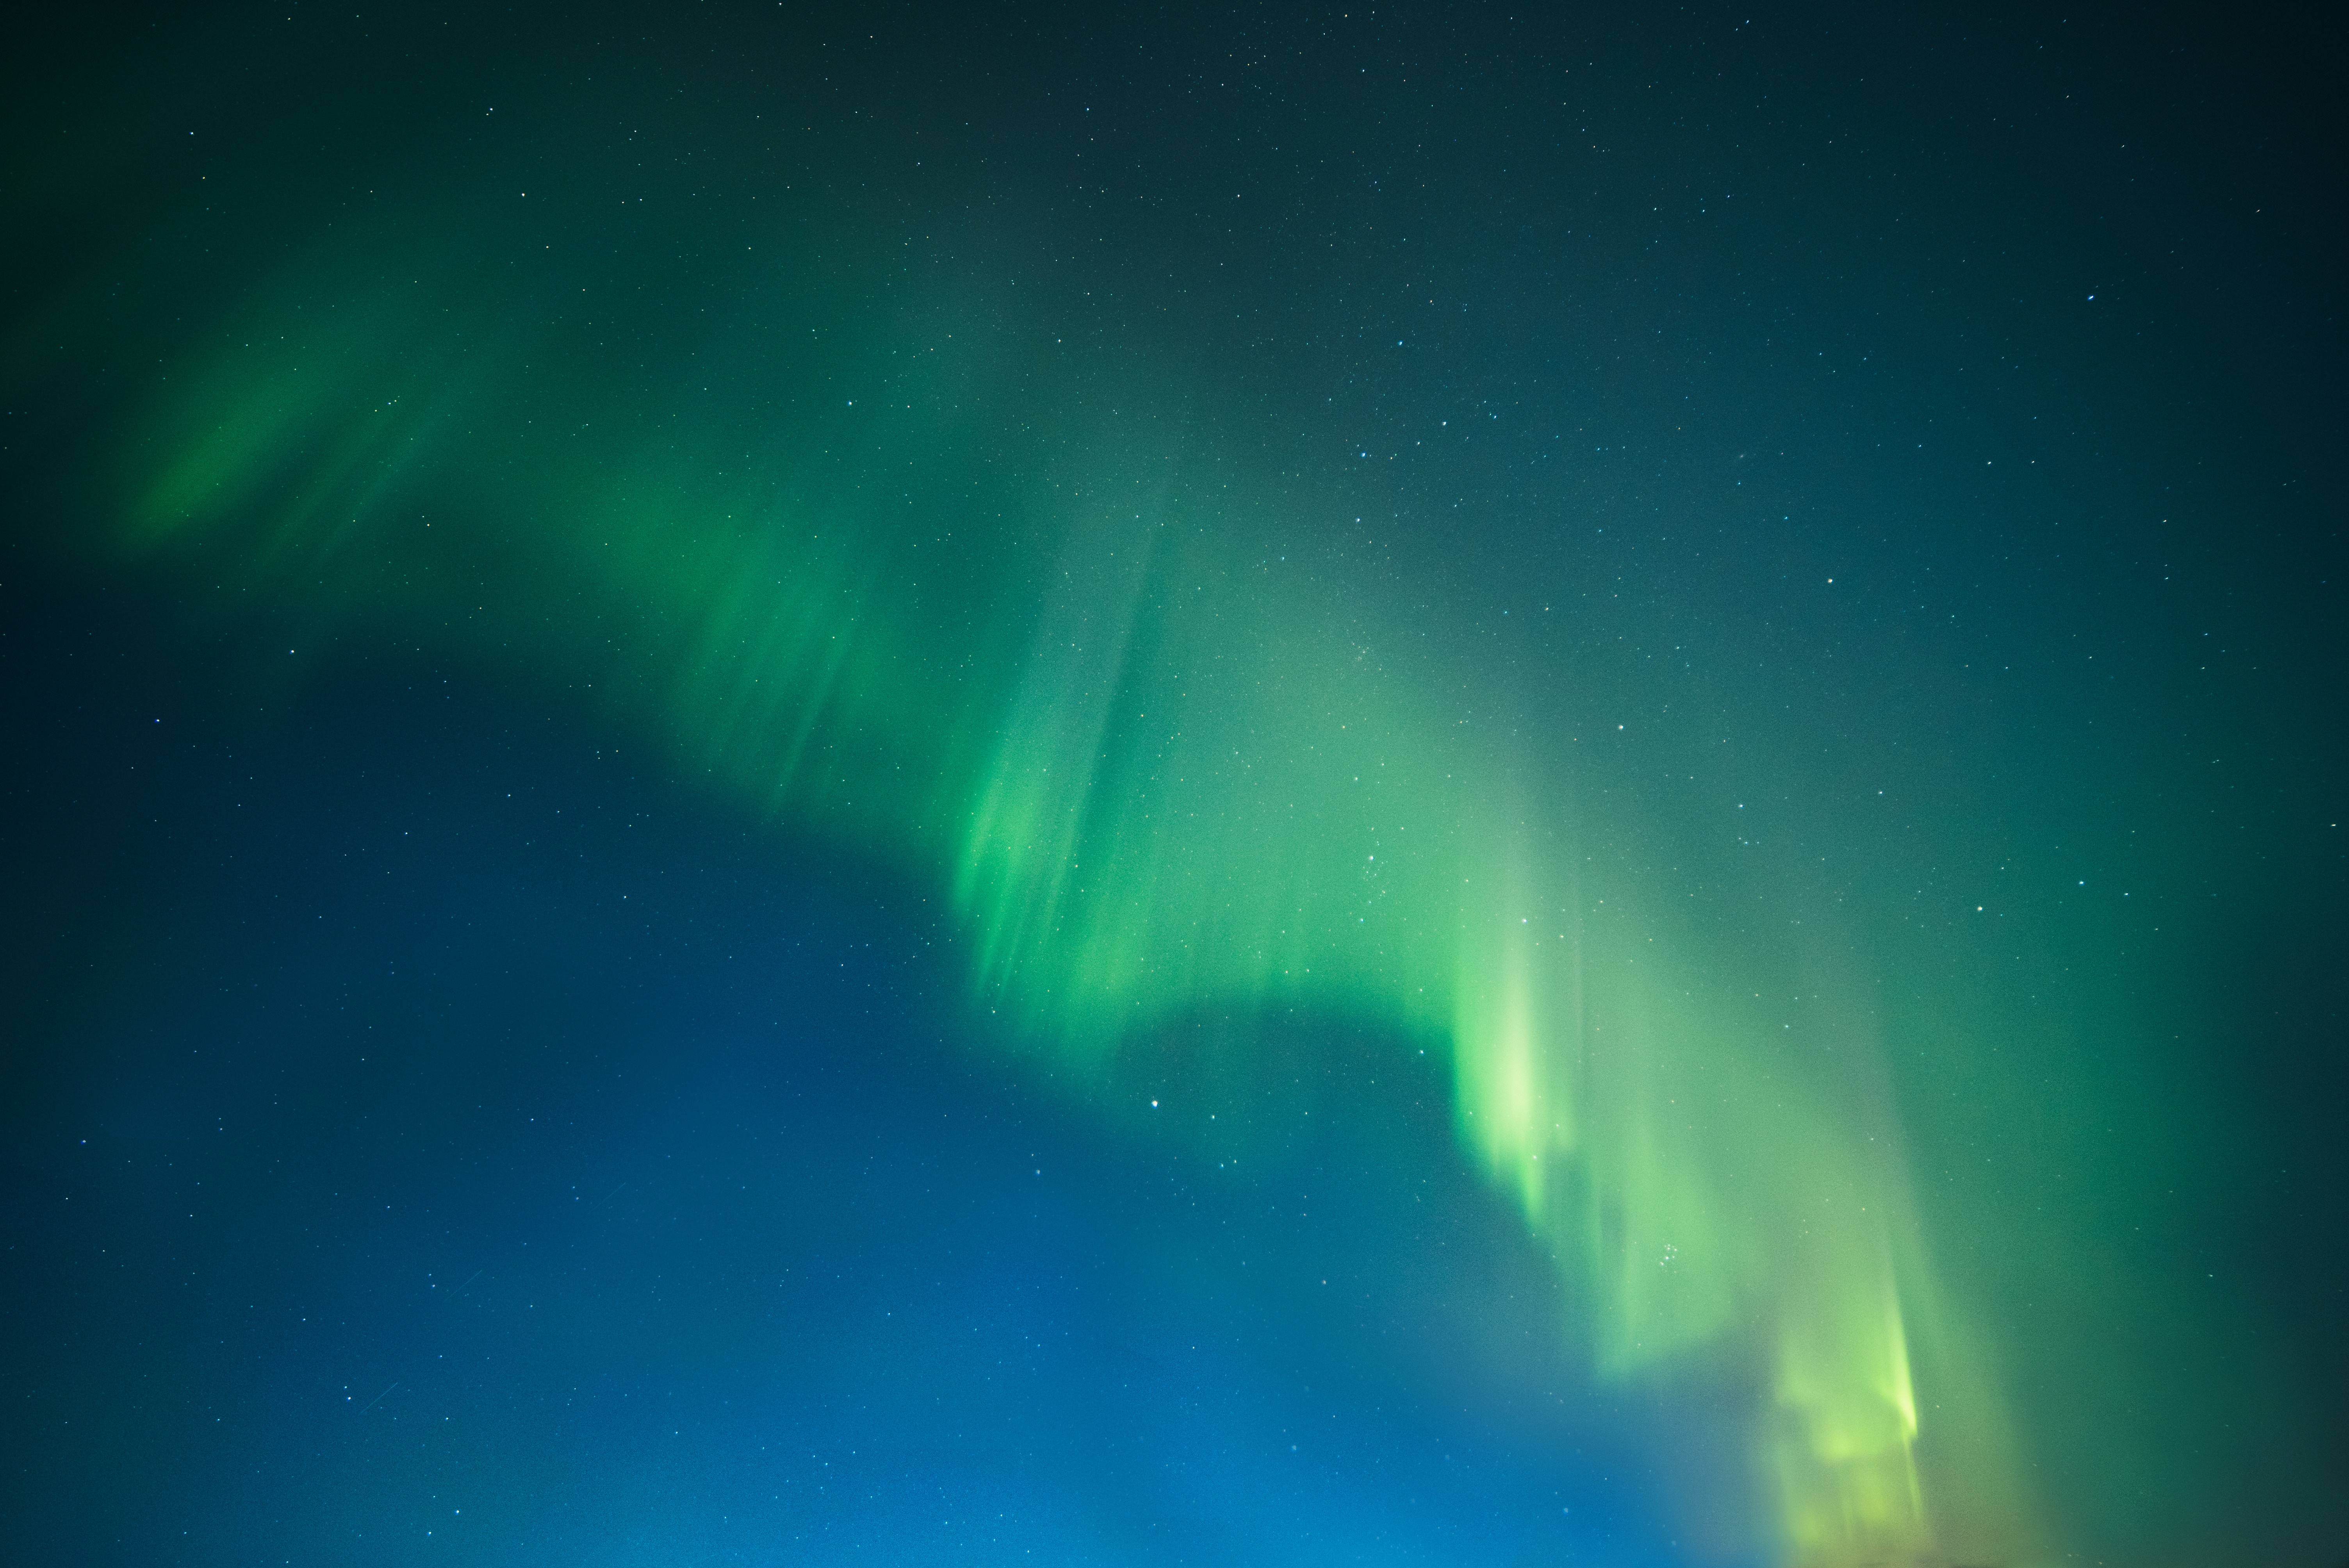
sky, atmosphere, space, aurora, outer space, phenomenon, atmosphere of earth, computer wallpaper